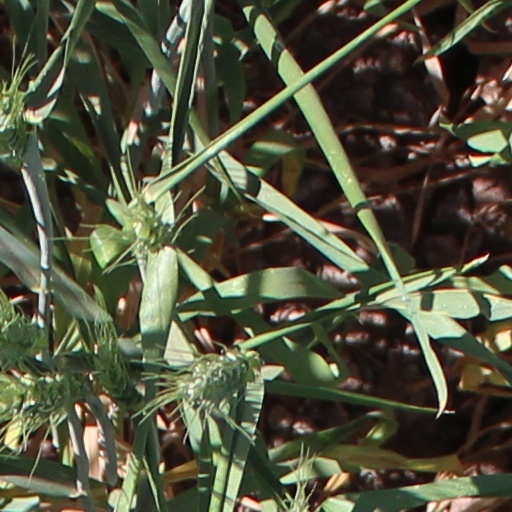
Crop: wheat